Squak Mountain

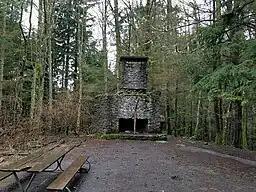
Remains of the Bullitt Family home located on Squak Mountain.

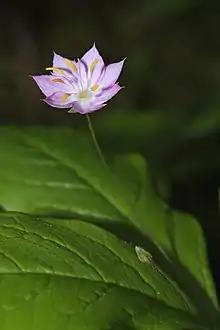
"Trientalis latifolia" (broadleaf starflower) is a native perennial herb found on Squak Mountain.

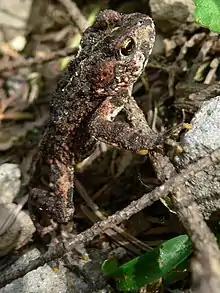
"Bufo boreas" (western toad) is a native amphibian found on Squak Mountain.

Squak Mountain first appears in the history of European settlement after the discovery of coal on the mountain in 1859. This helped fuel the establishment of the first commercial coal mine in Issaquah in 1862 and in Renton in 1863. While there is no longer coal mining on Squak Mountain, the dangers posed by abandoned mines are one reason it has been preserved from development.